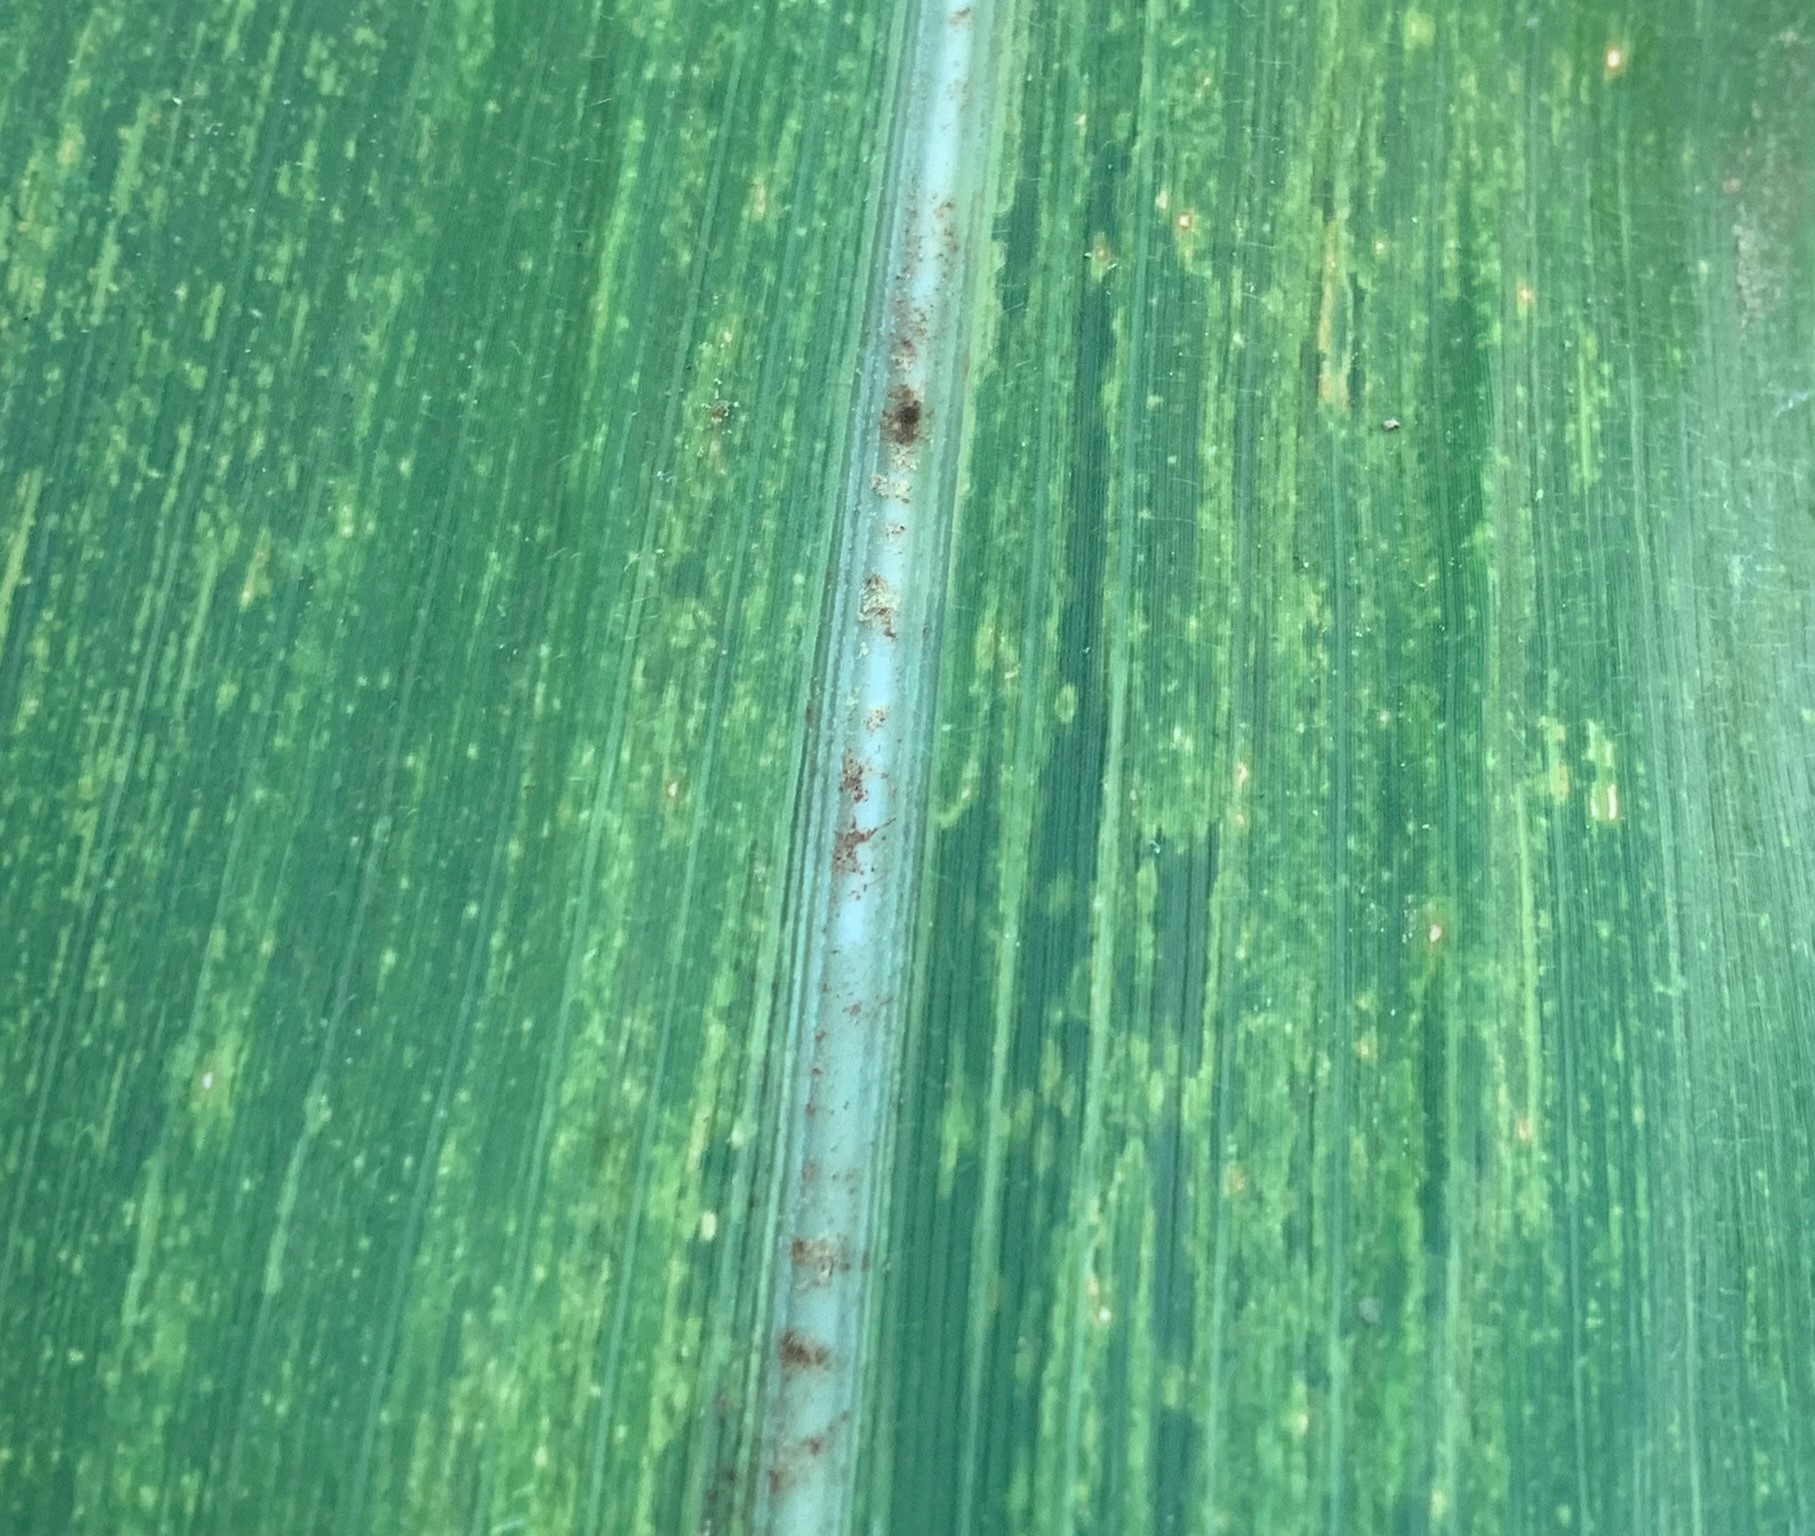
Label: MLN